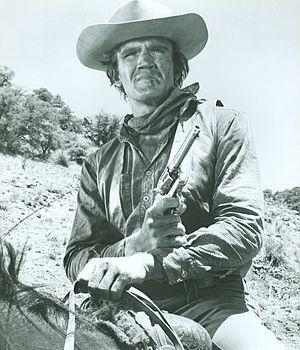
David Canary est un acteur américain né le 25 août 1938 à Elwood, Indiana, et mort le 16 novembre 2015 à Wilton, Connecticut.